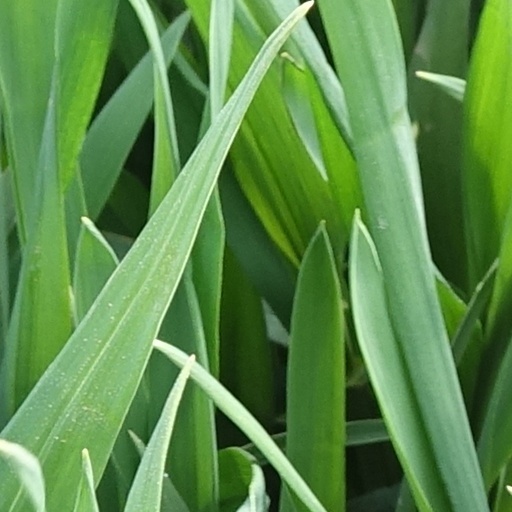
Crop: wheat